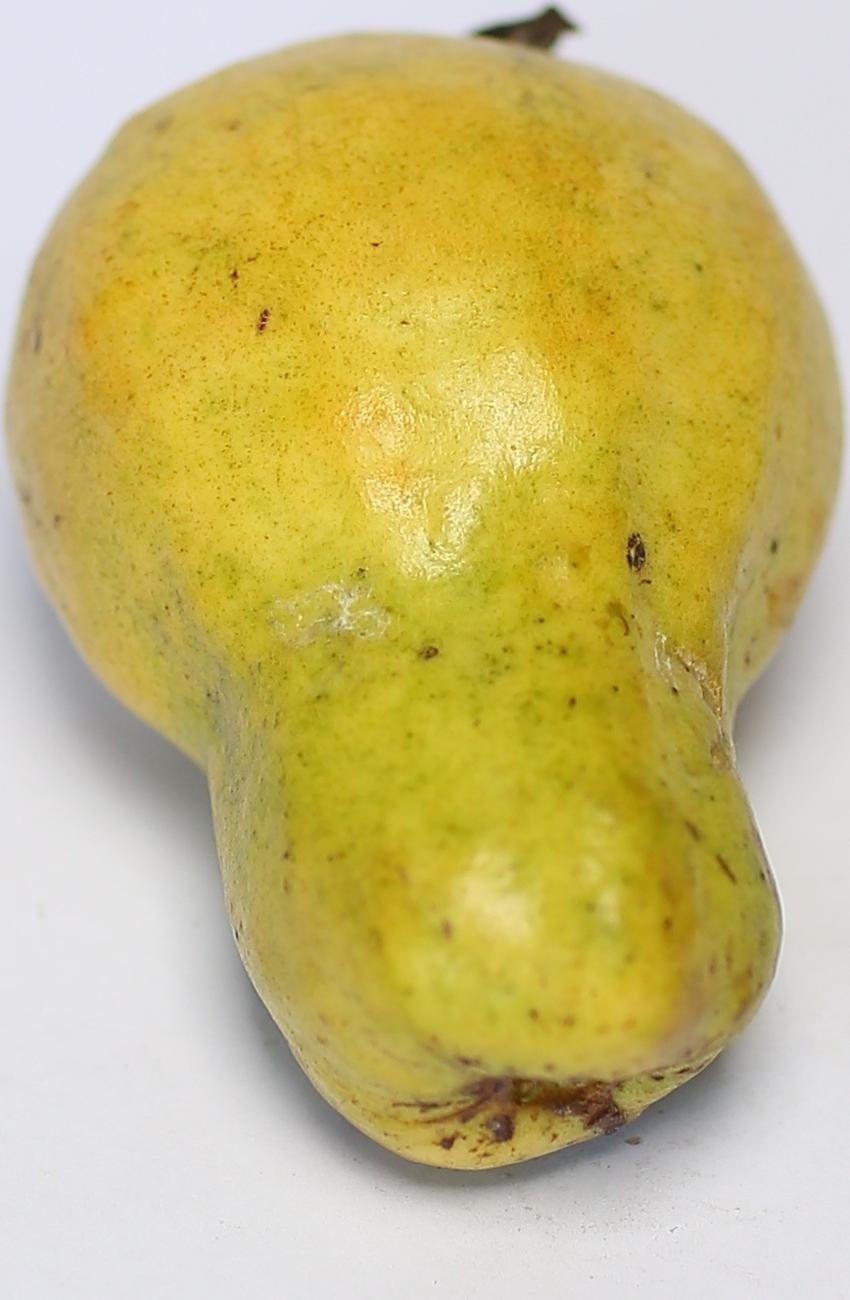
Maturity: ripe
Variety: local-sindhi